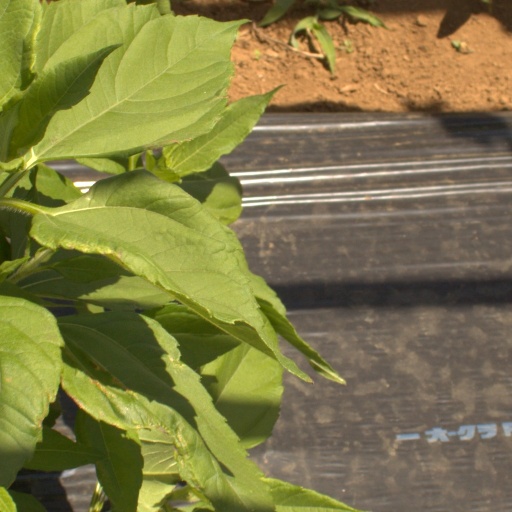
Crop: Jerusalem artichoke